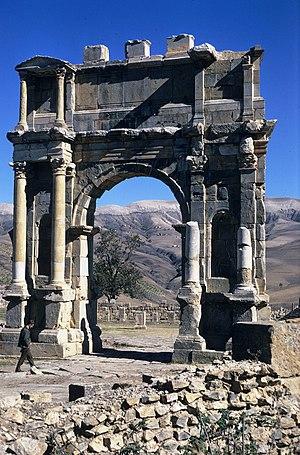
Cet article recense les arcs de triomphe romains, dont la fonction a bien été identifiée.